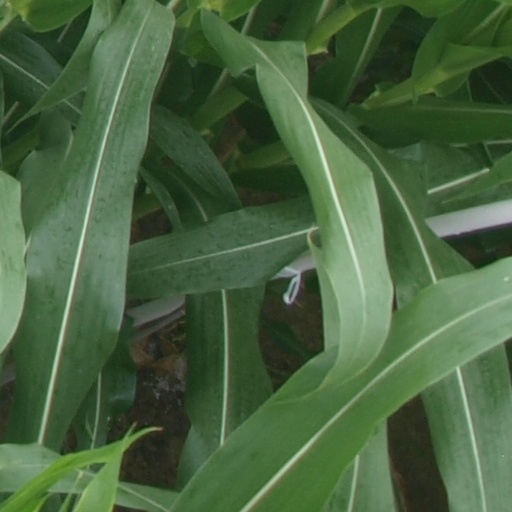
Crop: maize; corn